1911 Giro d'Italia

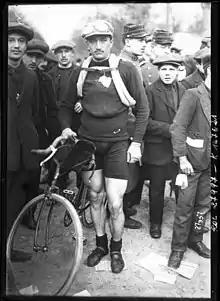
A man posing with a bike while wearing a hat.

The first stage began on 15 May and stretched from Rome to Florence. The racing that day was marred by heavy rain, which led to ten withdrawals. Carlo Galetti won the stage ahead of Giovanni Rossignoli and Dario Beni. The next leg was also dogged by rain and very poor conditions on the road and saw the climbing of the Colle de Bacco. Giovanni Gerbi was the first rider to summit the Colle de Bacco. The climb wore Gerbi out and he was caught and passed by three riders and ultimately finished fourth on the stage. Vincenzo Borgarello was the first rider to cross the finish line in Genoa and won the stage, where a large crowd waited for the riders to finish. Rossignoli took the race lead after finishing two positions in front of Galetti. The race's third day of racing was the first to have clear weather. Race leader Rossignoli bested the likes of Giovanni Gerbi and Carlo Durando to win the stage and consolidate his lead in the general classification. The next stage was hotly contested, with the peloton staying together for the whole stage as Carlo Galetti took the stage win.